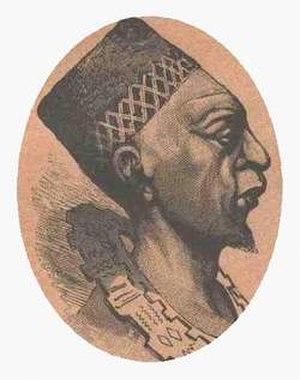
Illoy Loubath Imumba Iᵉʳ, Makoko de Mbé, est le chef de la tribu téké de Mbé et le roi des Tékés.